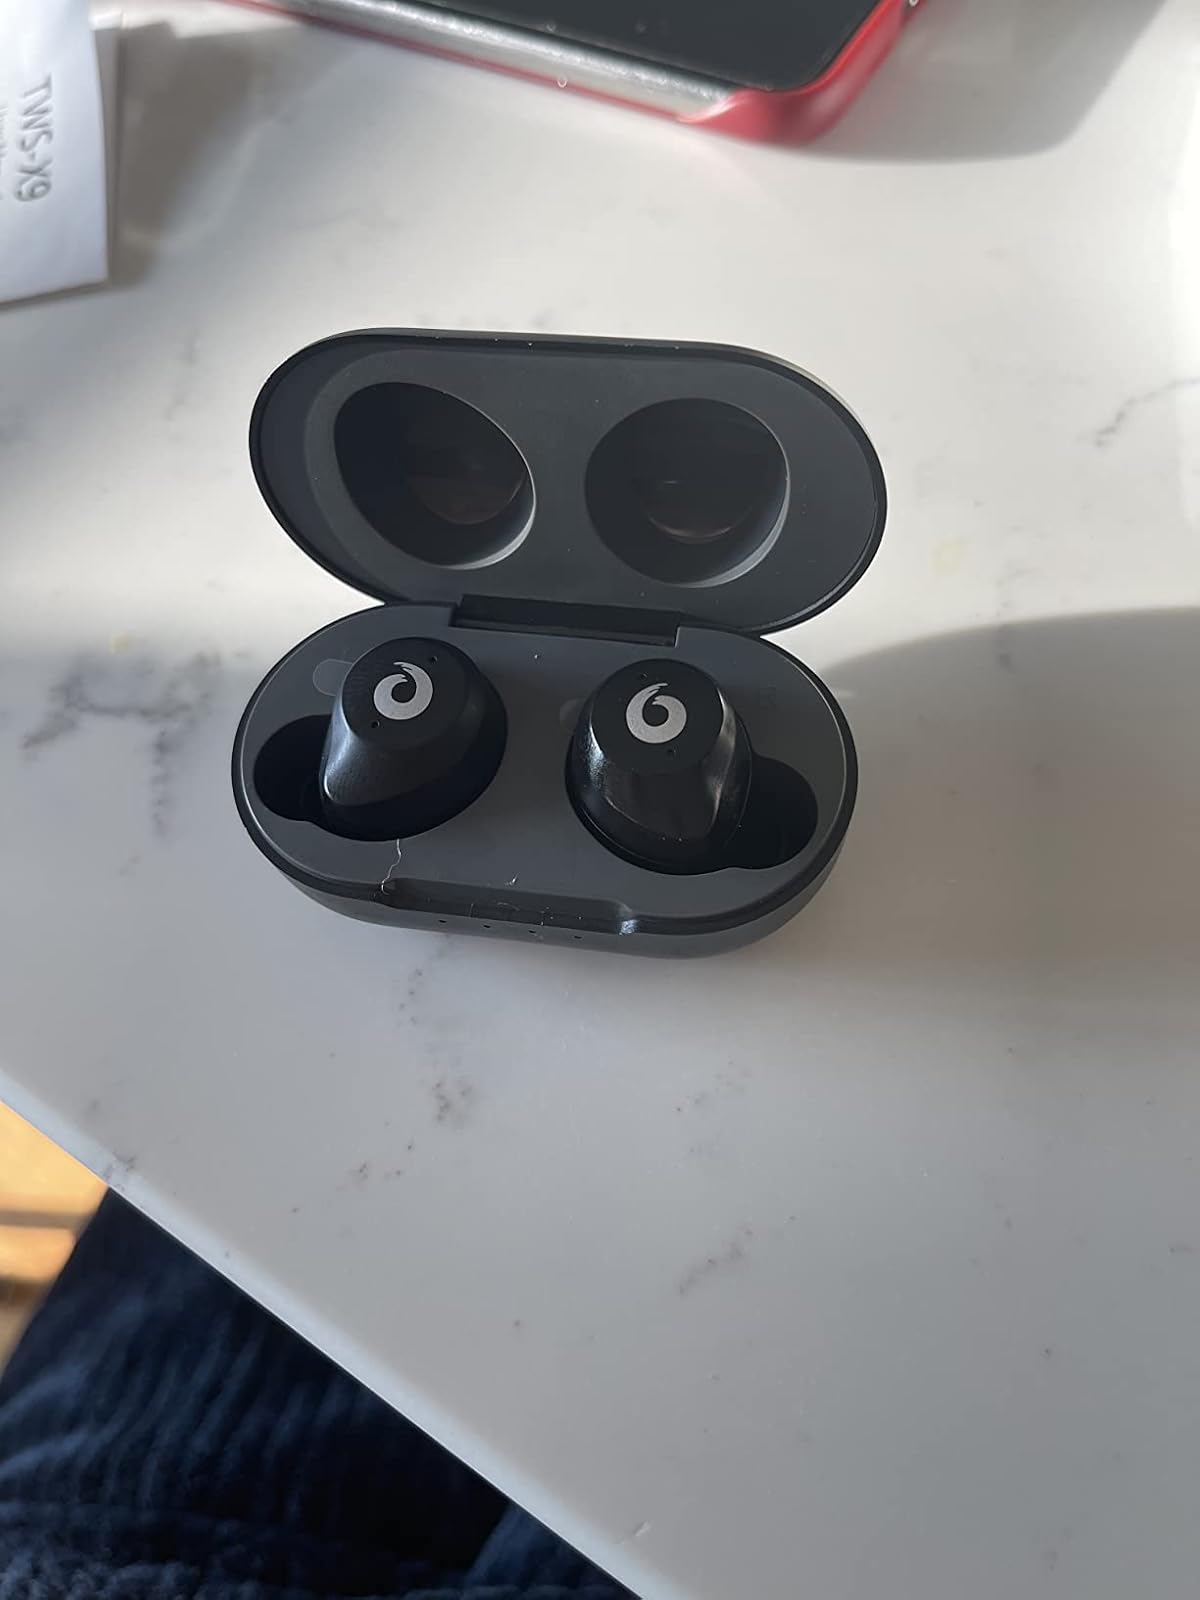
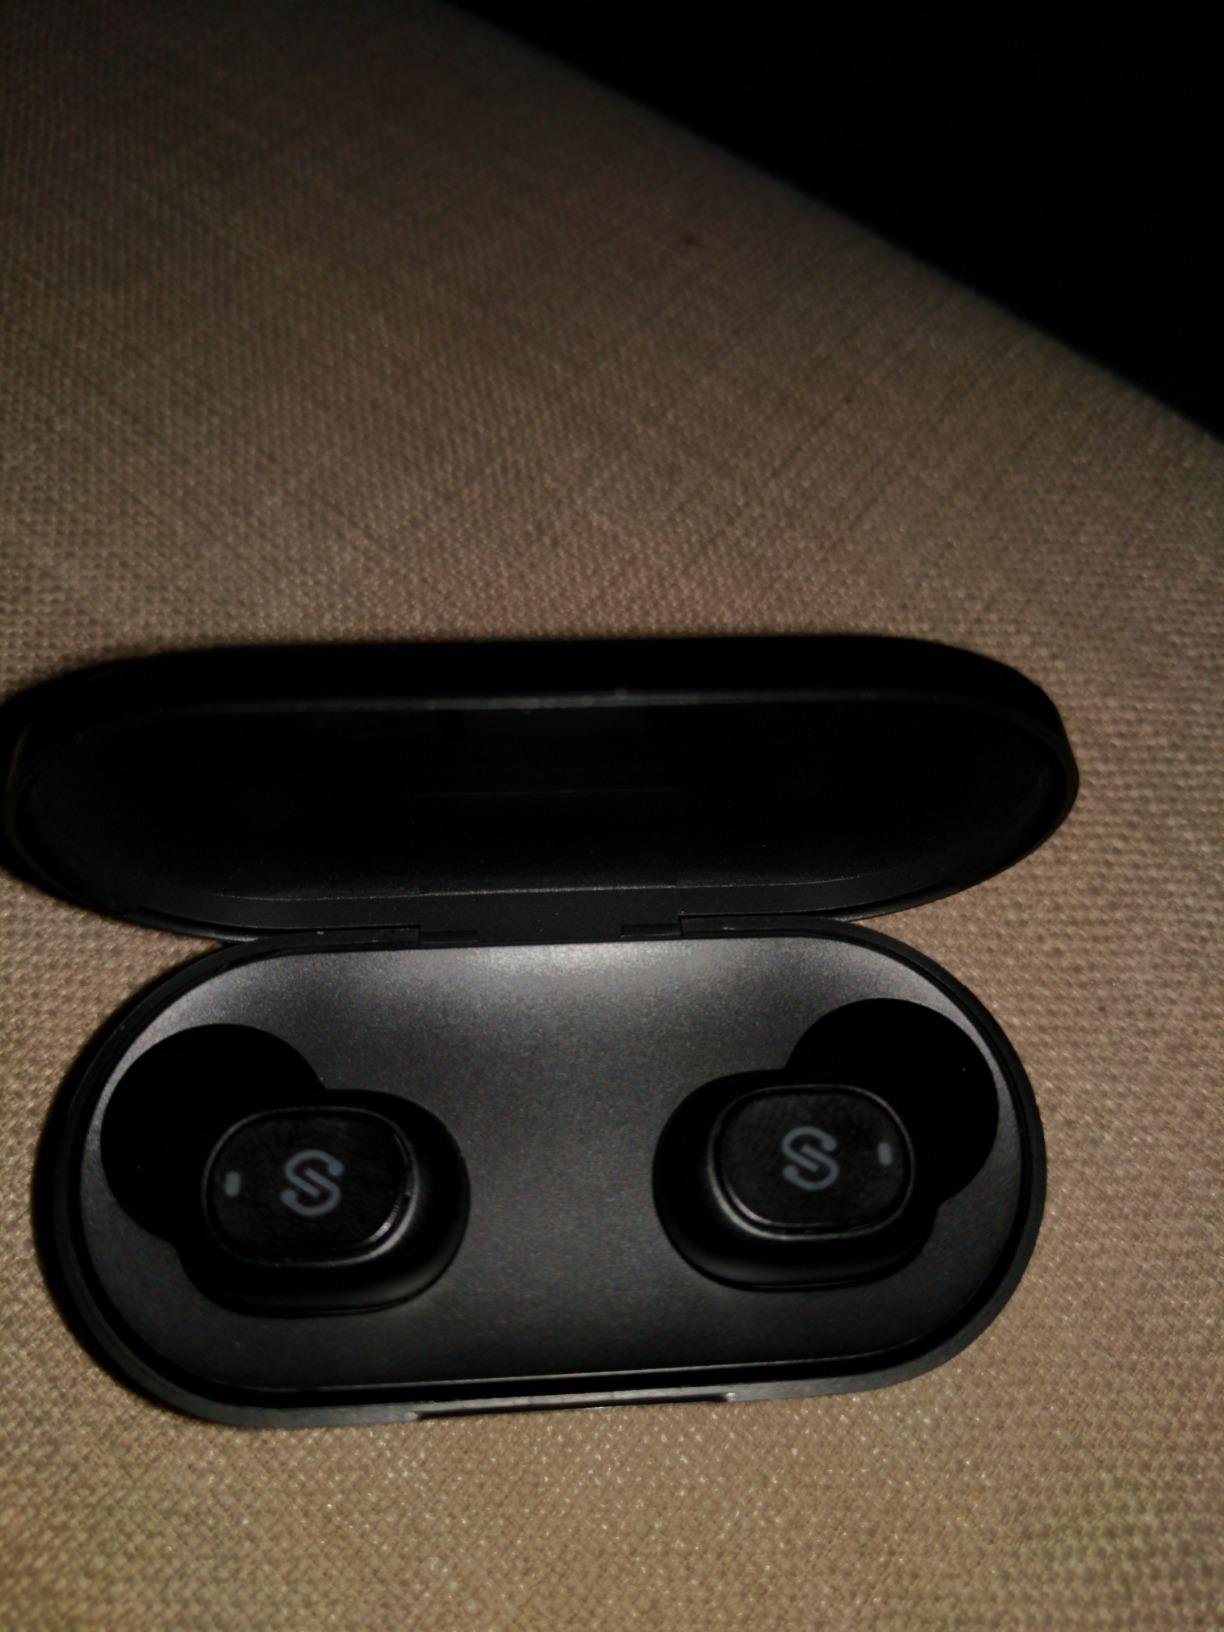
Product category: earbuds
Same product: no